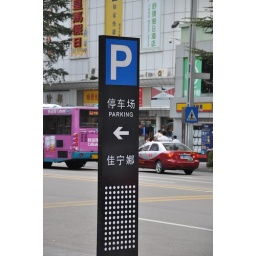
A road sign of JiaNingNa, in Shenzhen, China